Pendleton Woolen Mills

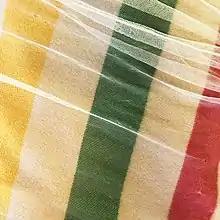
A vintage Pendleton Woolen Mills blanket under a mosquito net

The company began to expand their product line into other woolen textile products and later into apparel. In 1912 the company opened a weaving mill in Washougal, Washington (across the Columbia River from Portland) for the production of woolen fabrics used in suits and other clothing.